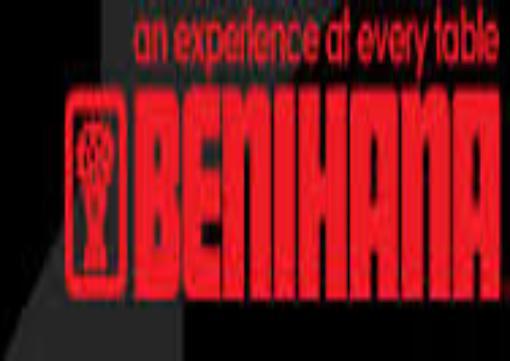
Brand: Benihana
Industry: Food